Big lie

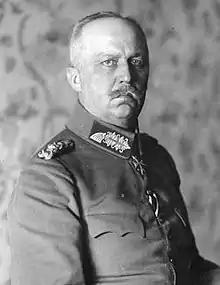
Hitler claimed that Jews had spread the "big lie" that General Erich Ludendorff (pictured) was responsible for the country's loss in .

Hitler's definition is given in Chapter 10 of Adolf Hitler's "Mein Kampf" (part of a single paragraph in both the German original and James Murphy's translation):